Gamaliel II

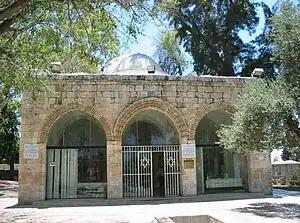
Tomb attributed to Rabban Gamliel in Yavneh, also known as the Mausoleum of Abu Huraira. A Hebrew travel guide dated between 1266 and 1291 mentioned the tomb as being used as a Muslim prayer house

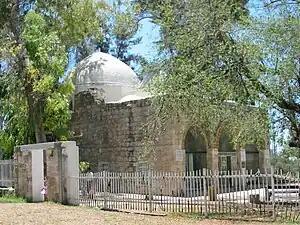
Another view of the tomb in Yavneh

Rabban Gamaliel II (also spelled Gamliel; ; before –) was a rabbi from the second generation of tannaim. He was the first person to lead the Sanhedrin as "nasi" after the fall of the Second Temple in 70 CE.